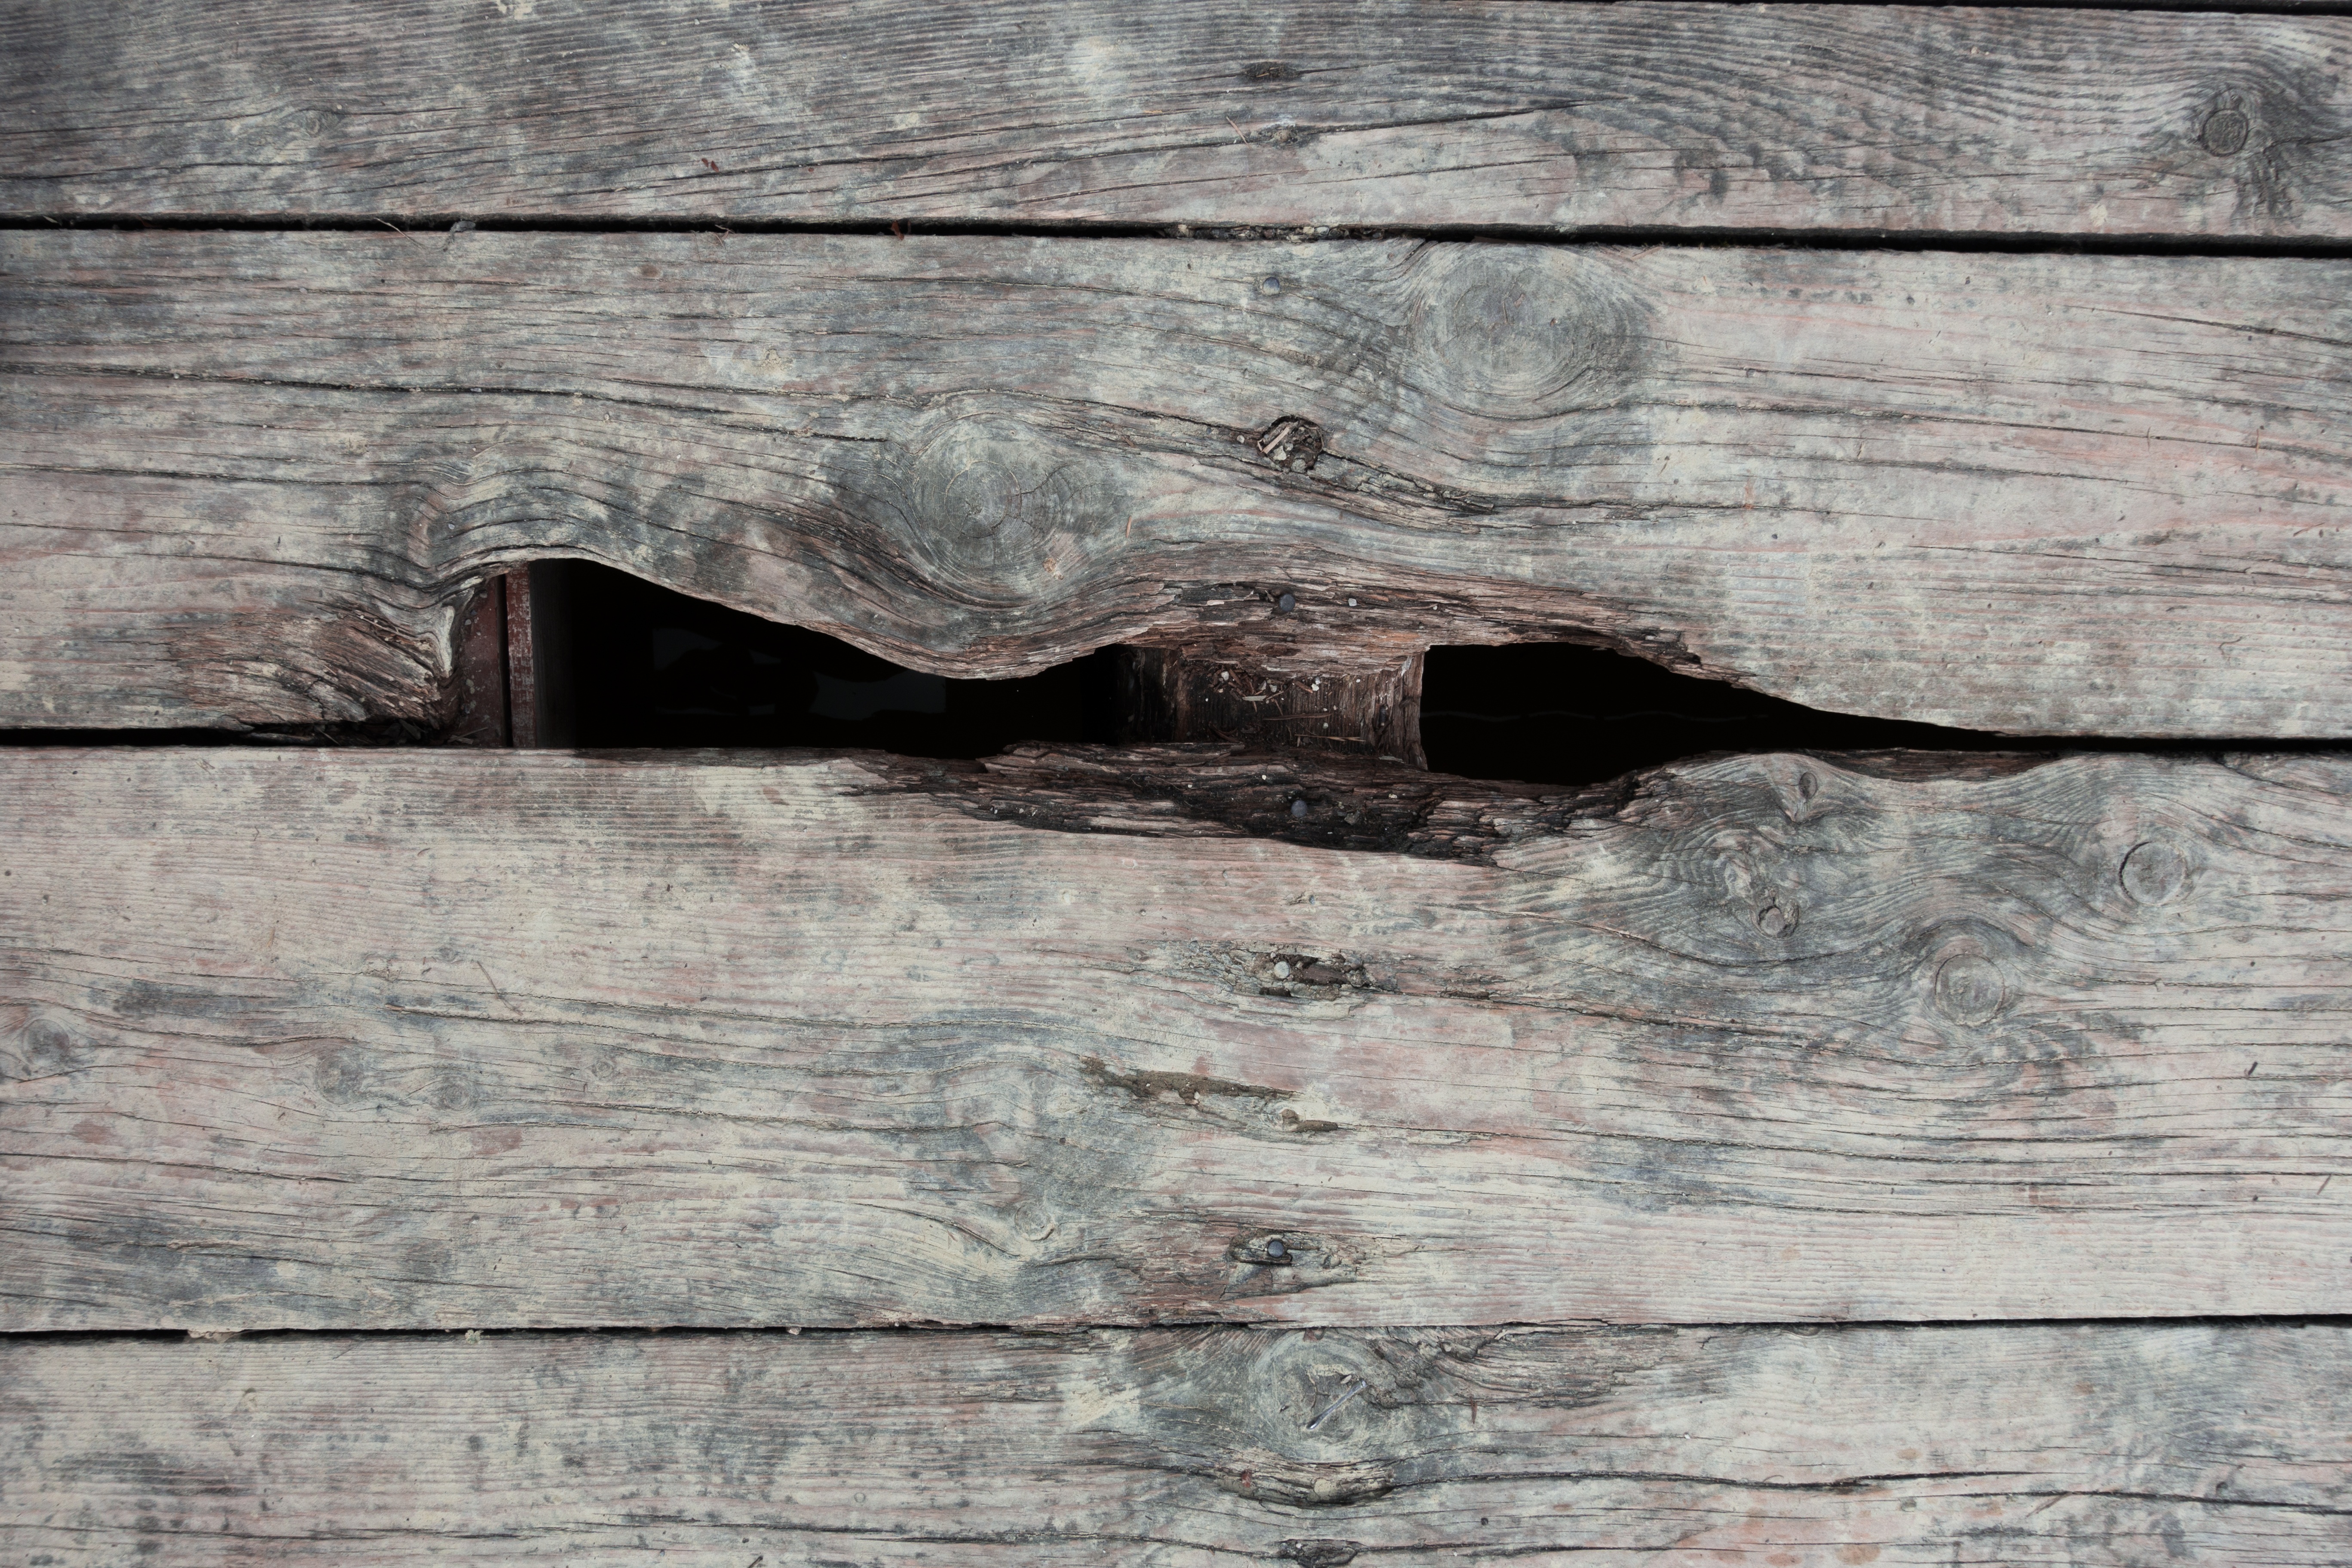
structure, board, wood, texture, plank, hole, floor, old, wall, web, broken, lumber, material, weathered, background, detail, old wood, weathering, fund, flooring